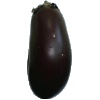
Label: Eggplant 1